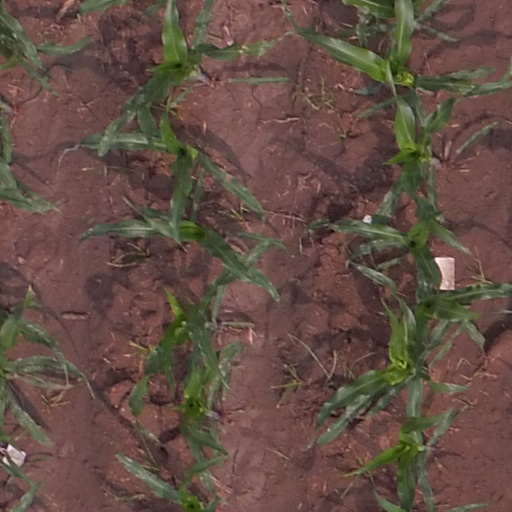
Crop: maize; corn